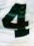
Number: 4